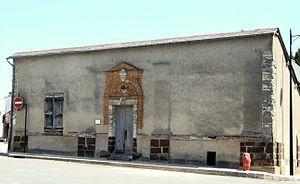
Henrichemont - Ancien hôtel de la Monnaie sur une des places secondaires
La principauté souveraine de Boisbelle, dite également principauté souveraine d'Henrichemont et de Boisbelle, est un ancien alleu français enclavé dans la province de Berry.